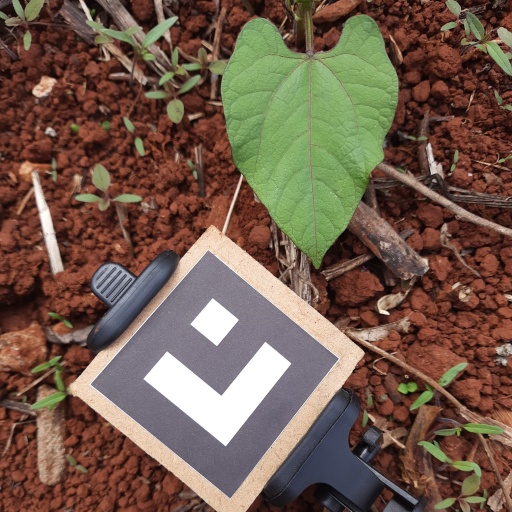
Observations: wavy surface, no eating holes, under cloudy sky